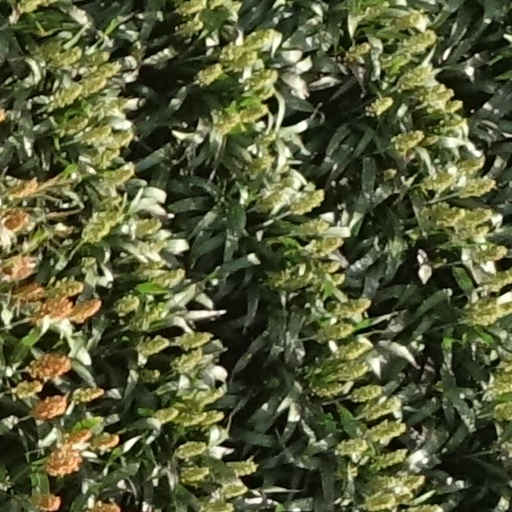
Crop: sorghum